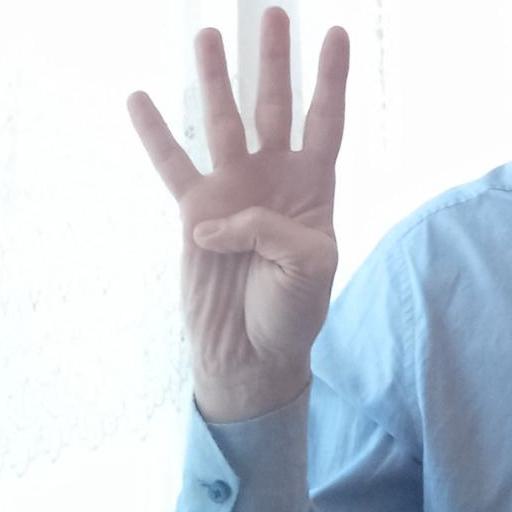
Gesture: four